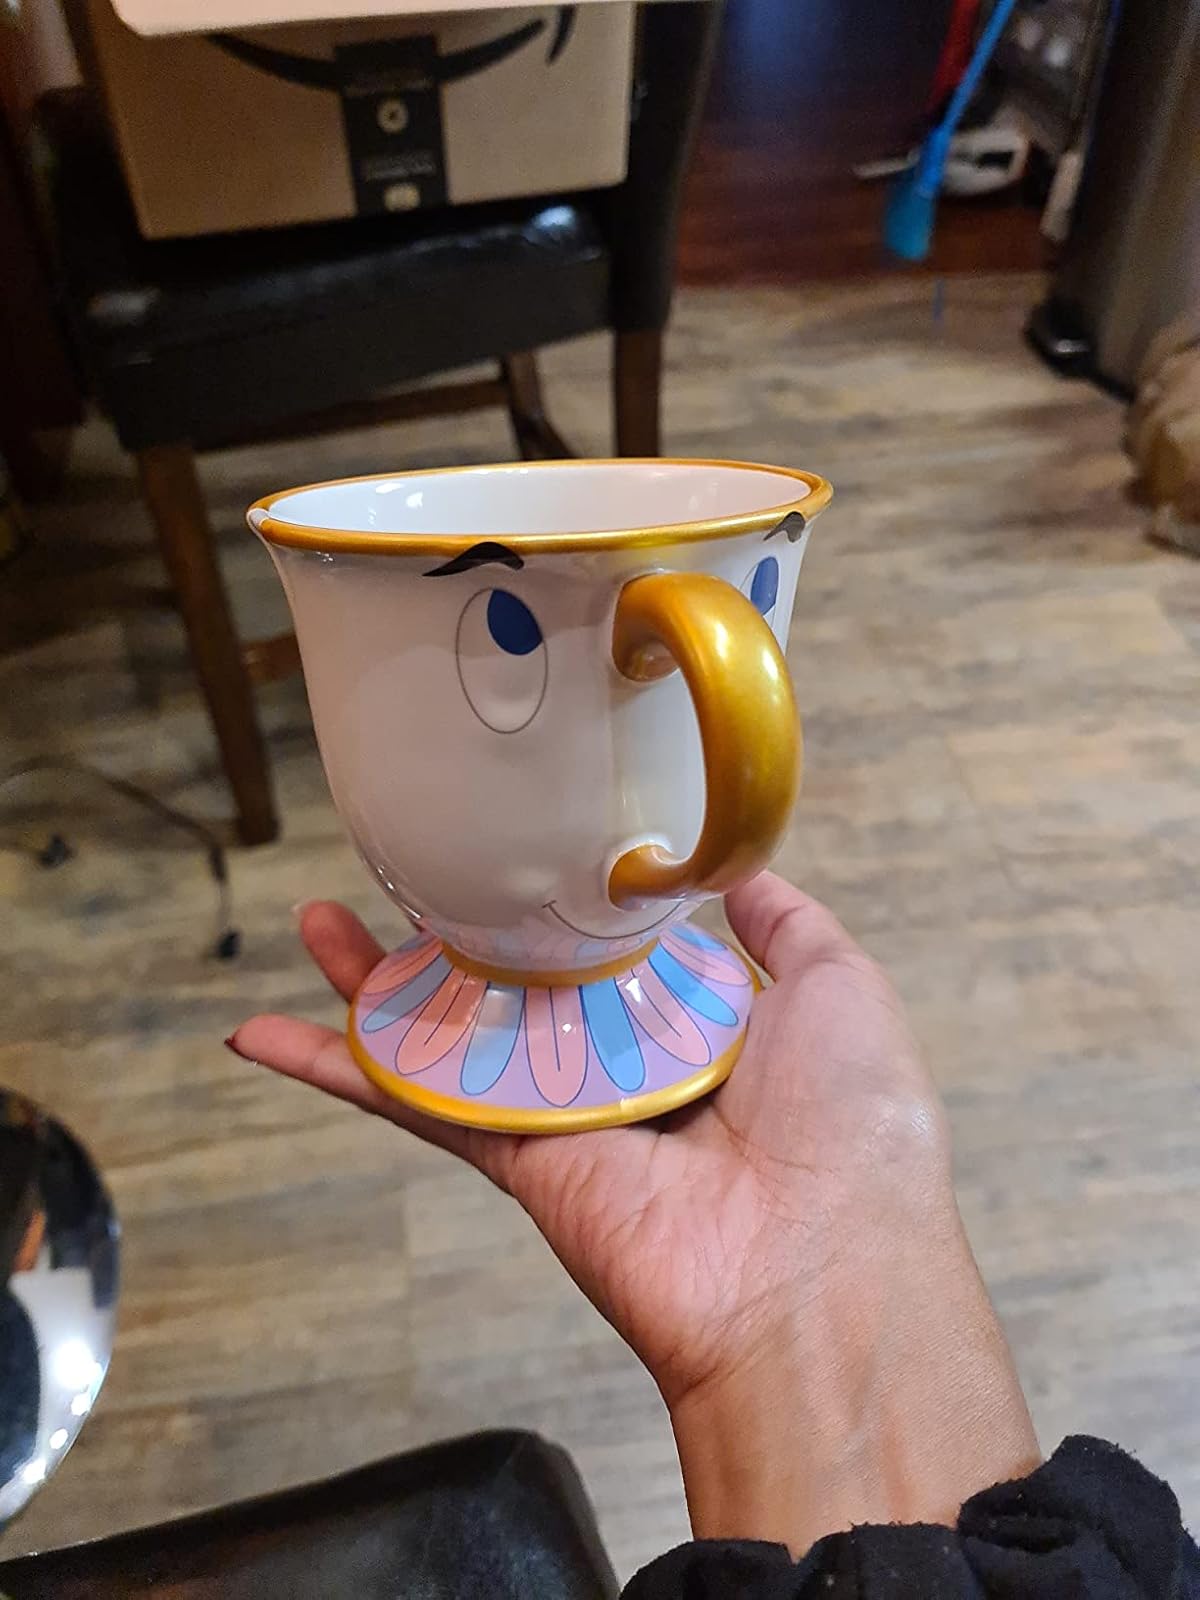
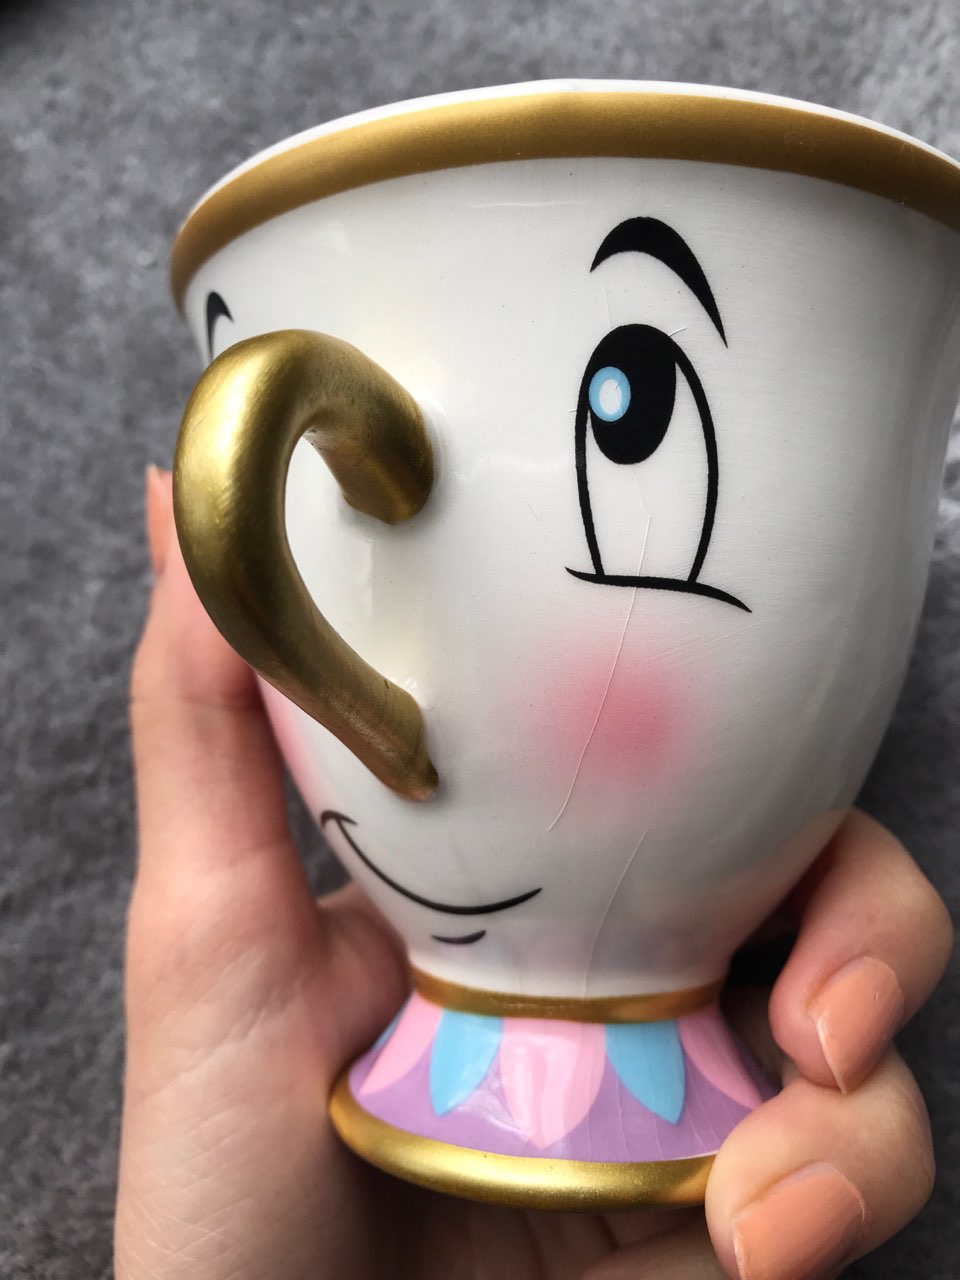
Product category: items_mug
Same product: no